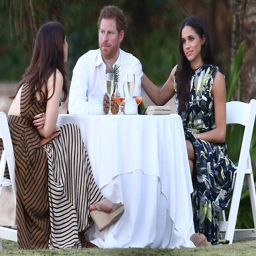
celebrity and actor attended the wedding of their friends